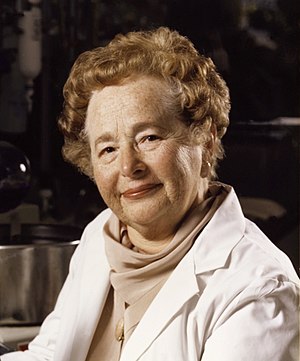
Gertrude B. Elion
Gertrude Belle Elion var en amerikansk biokemiker og farmakolog, og modtager af Nobelprisen i fysiologi eller medicin i 1988.